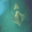
Label: ray